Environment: real
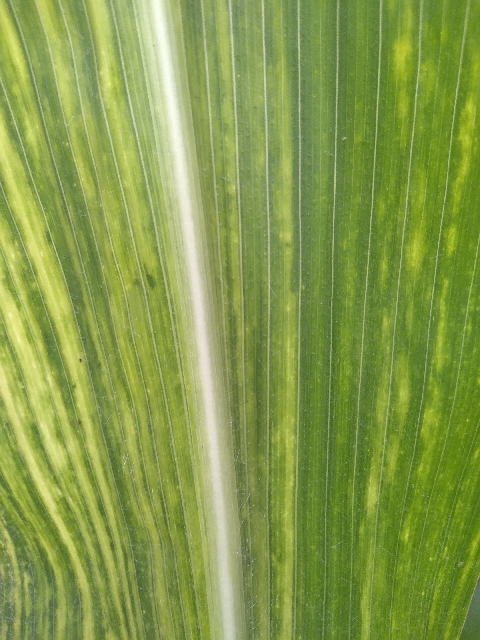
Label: lethal_necrosis